Victorien Sardou

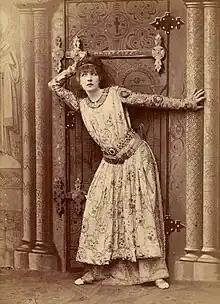
Sarah Bernhardt in the title role of Sardou's "Théodora" in 1884

Victorien Sardou was born at 16 rue Beautreillis, Paris on 5 September 1831. The Sardous were settled at Le Cannet, a village near Cannes, where they owned an estate, planted with olive trees. A night's frost killed all the trees and the family was ruined. Victorien's father, Antoine Léandre Sardou, came to Paris in search of employment. He was in succession a book-keeper at a commercial establishment, a professor of book-keeping, the head of a provincial school, then a private tutor and a schoolmaster in Paris, besides editing grammars, dictionaries and treatises on various subjects. With all these occupations, he hardly succeeded in making a livelihood, and when he retired to his native country, Victorien was left on his own resources. He had begun studying medicine, but had to desist for want of funds. He taught French to foreign pupils: he also gave lessons in Latin, history and mathematics to students, and wrote articles for cheap encyclopaedias.